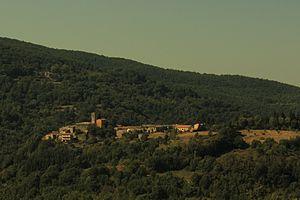
Travale est une frazione située sur la commune de Montieri, province de Grosseto, en Toscane, Italie. Au moment du recensement de 2011 sa population était de seulement 59 habitants.